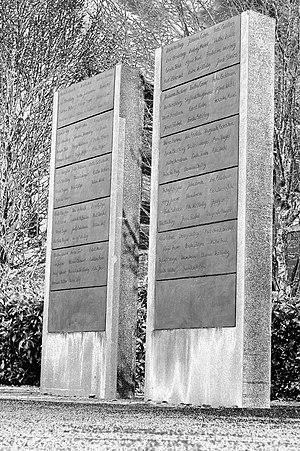
La synagogue de Wilhelmshaven, inaugurée en 1915, a été détruite en 1938 lors de la nuit de Cristal comme la plupart des autres lieux de culte juif en Allemagne.